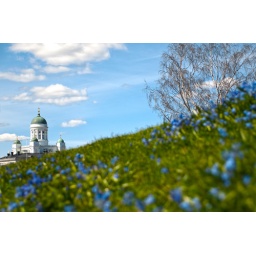
view of the Helsinki cathedral from field of flowers with blue cloudy sky in background (focus on cathedral)